Gustavo Rol

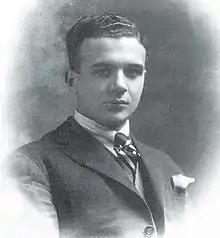
Rol in 1924

Gustavo Adolfo Rol (20 June 1903 – 22 September 1994) was an Italian parapsychologist and painter. His devotees consider him to have been a great spiritual master and have testified to miraculous feats he supposedly accomplished.